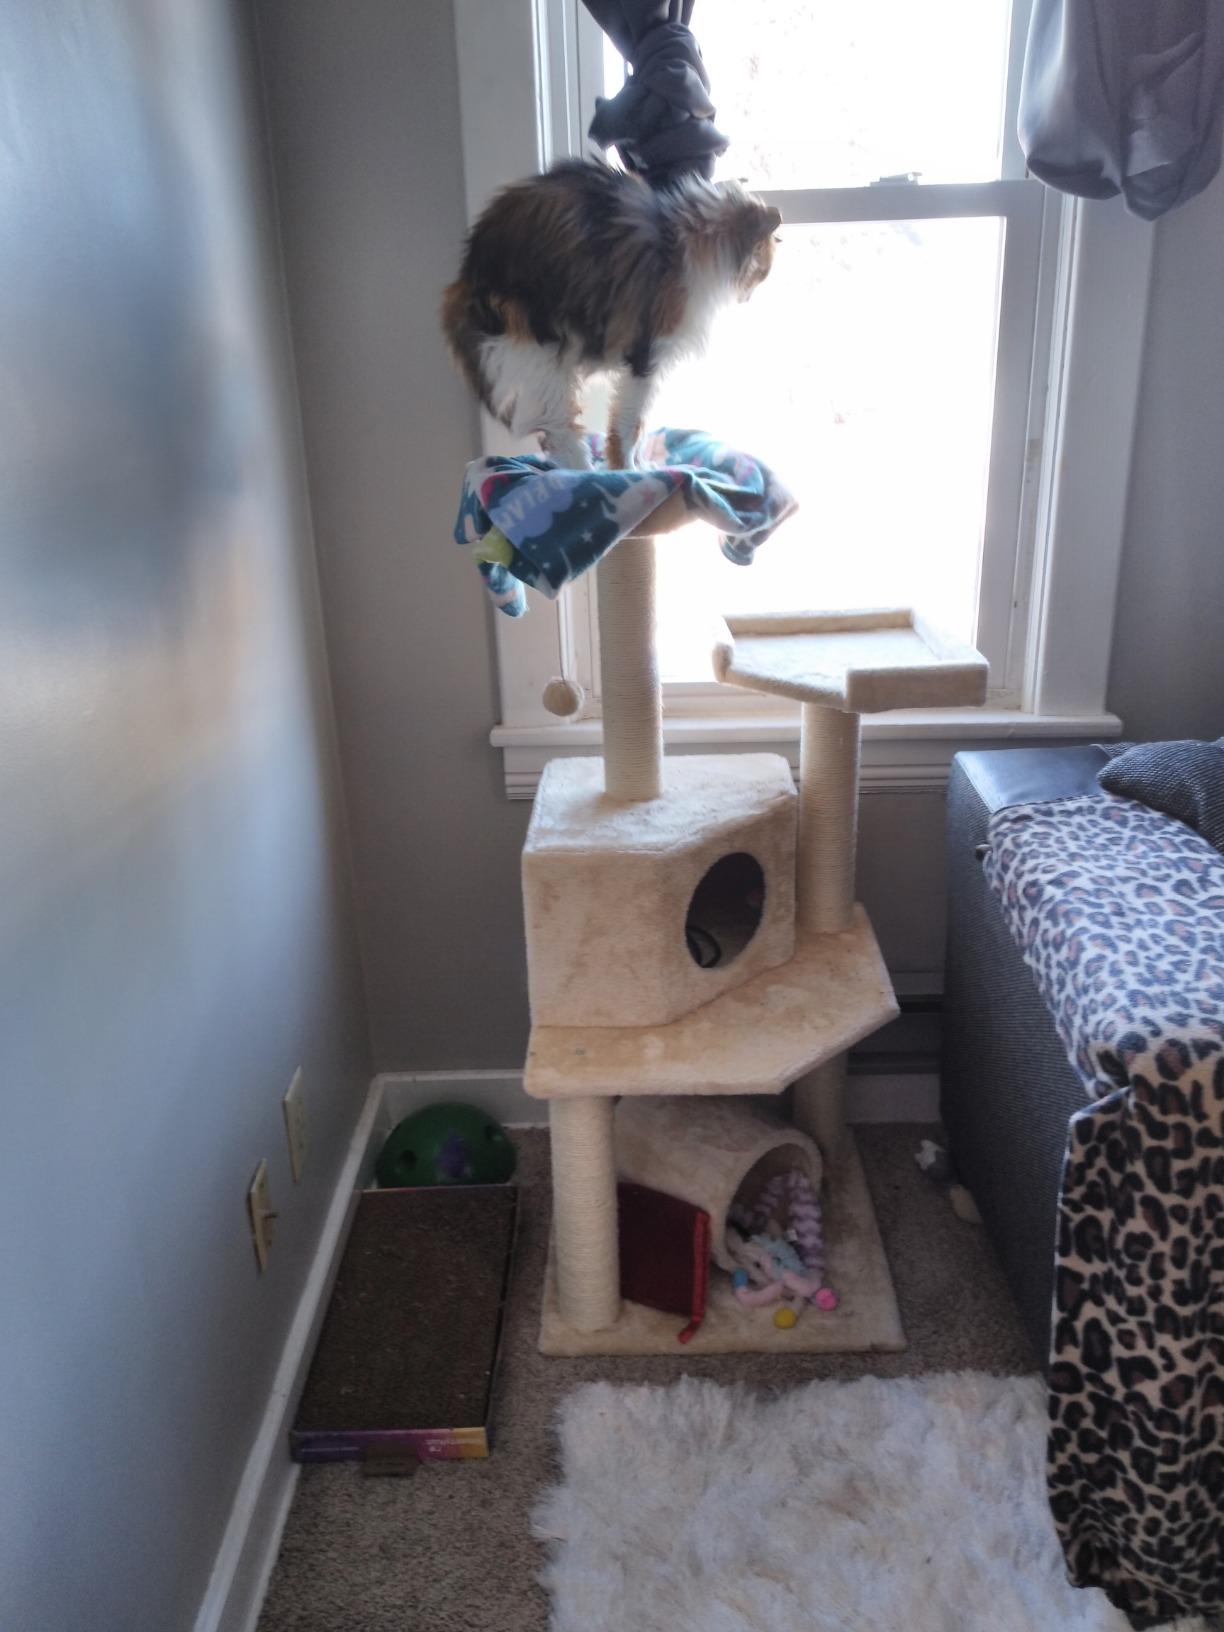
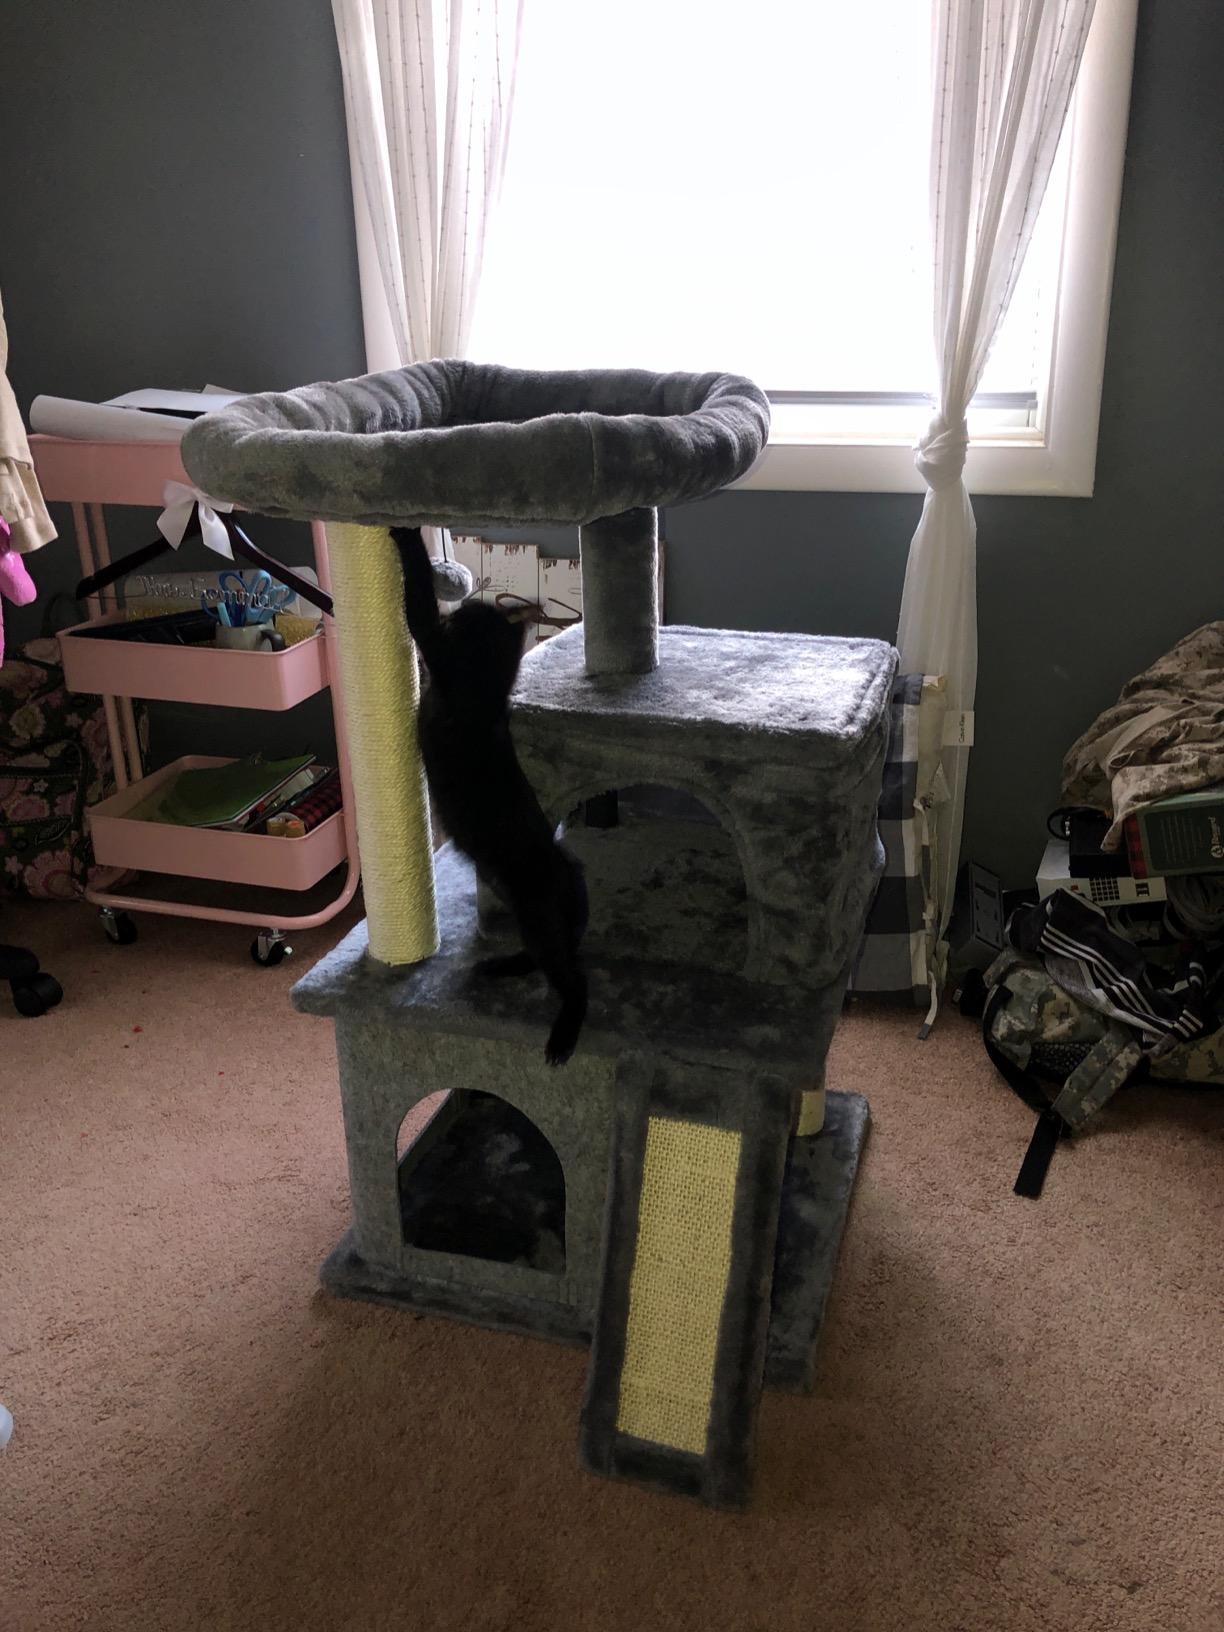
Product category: items_cat tree
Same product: no